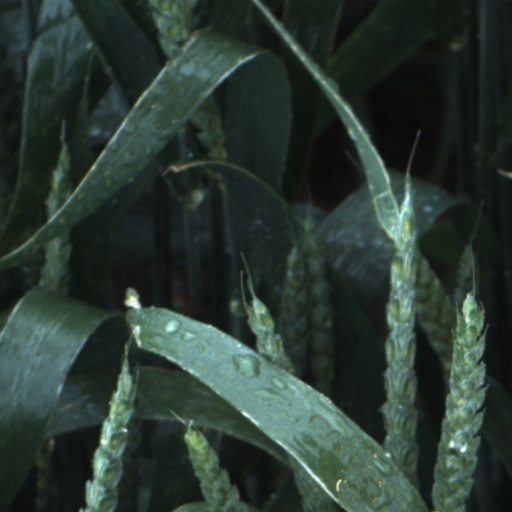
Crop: wheat